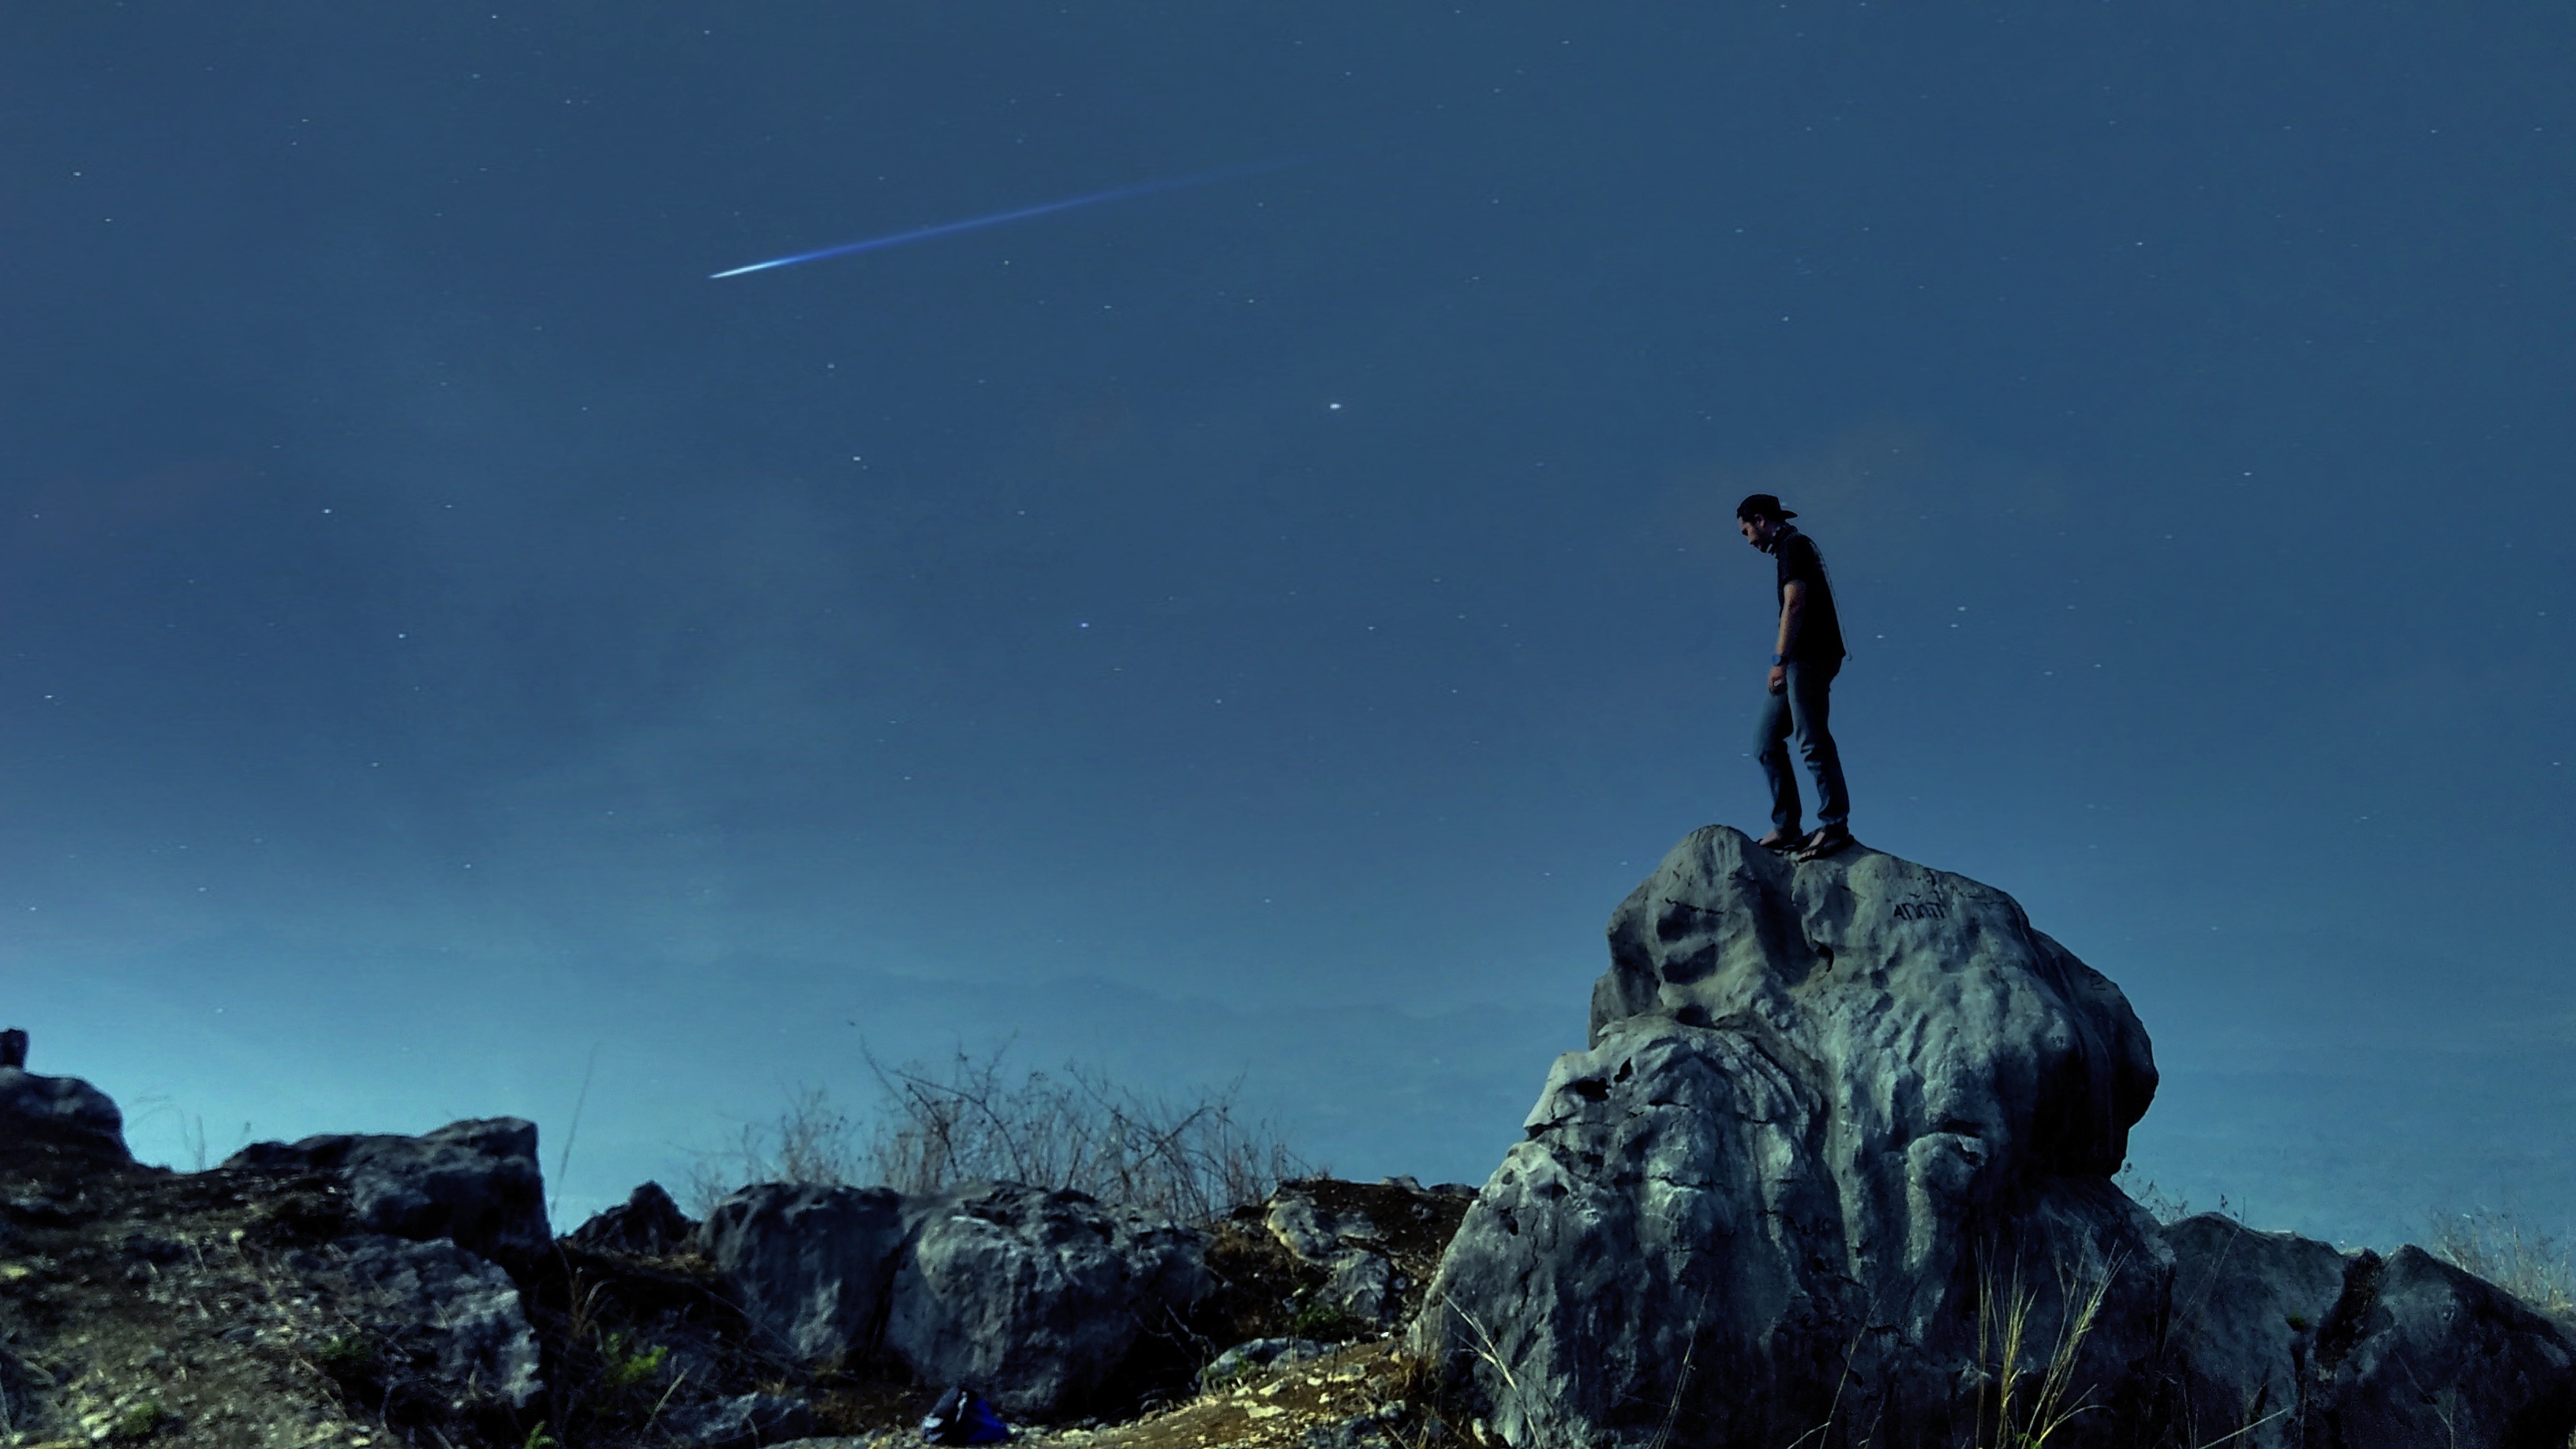
landscape, mountain, sky, night, milky way, adventure, galaxy, extreme sport, terrain, summit, outdoors, milky, astrophotography, screenshot, night sky stars, atmosphere of earth